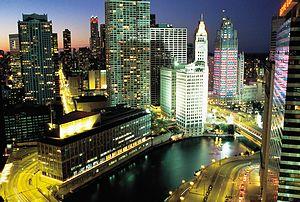
Chicago /ʃi.ka.ɡo/ est la troisième ville des États-Unis par sa population et est située dans le Nord-Est de l'État de l'Illinois. C'est la plus grande ville de la région du Midwest, dont elle forme le principal centre économique et culturel. Chicago se trouve sur la rive sud-ouest du lac Michigan, un des cinq Grands Lacs d'Amérique du Nord. Les rivières Chicago et Calumet traversent la ville.